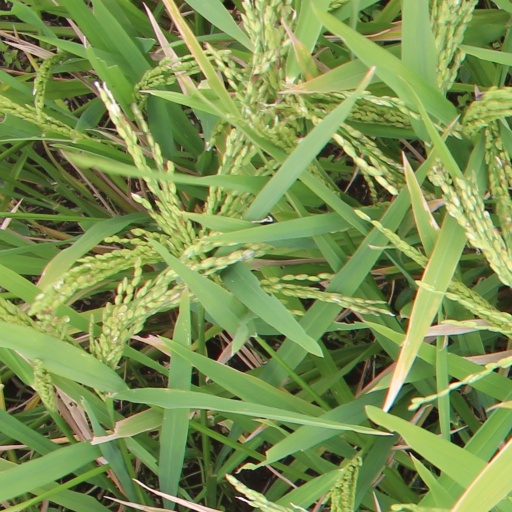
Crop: rice